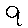
Label: 9